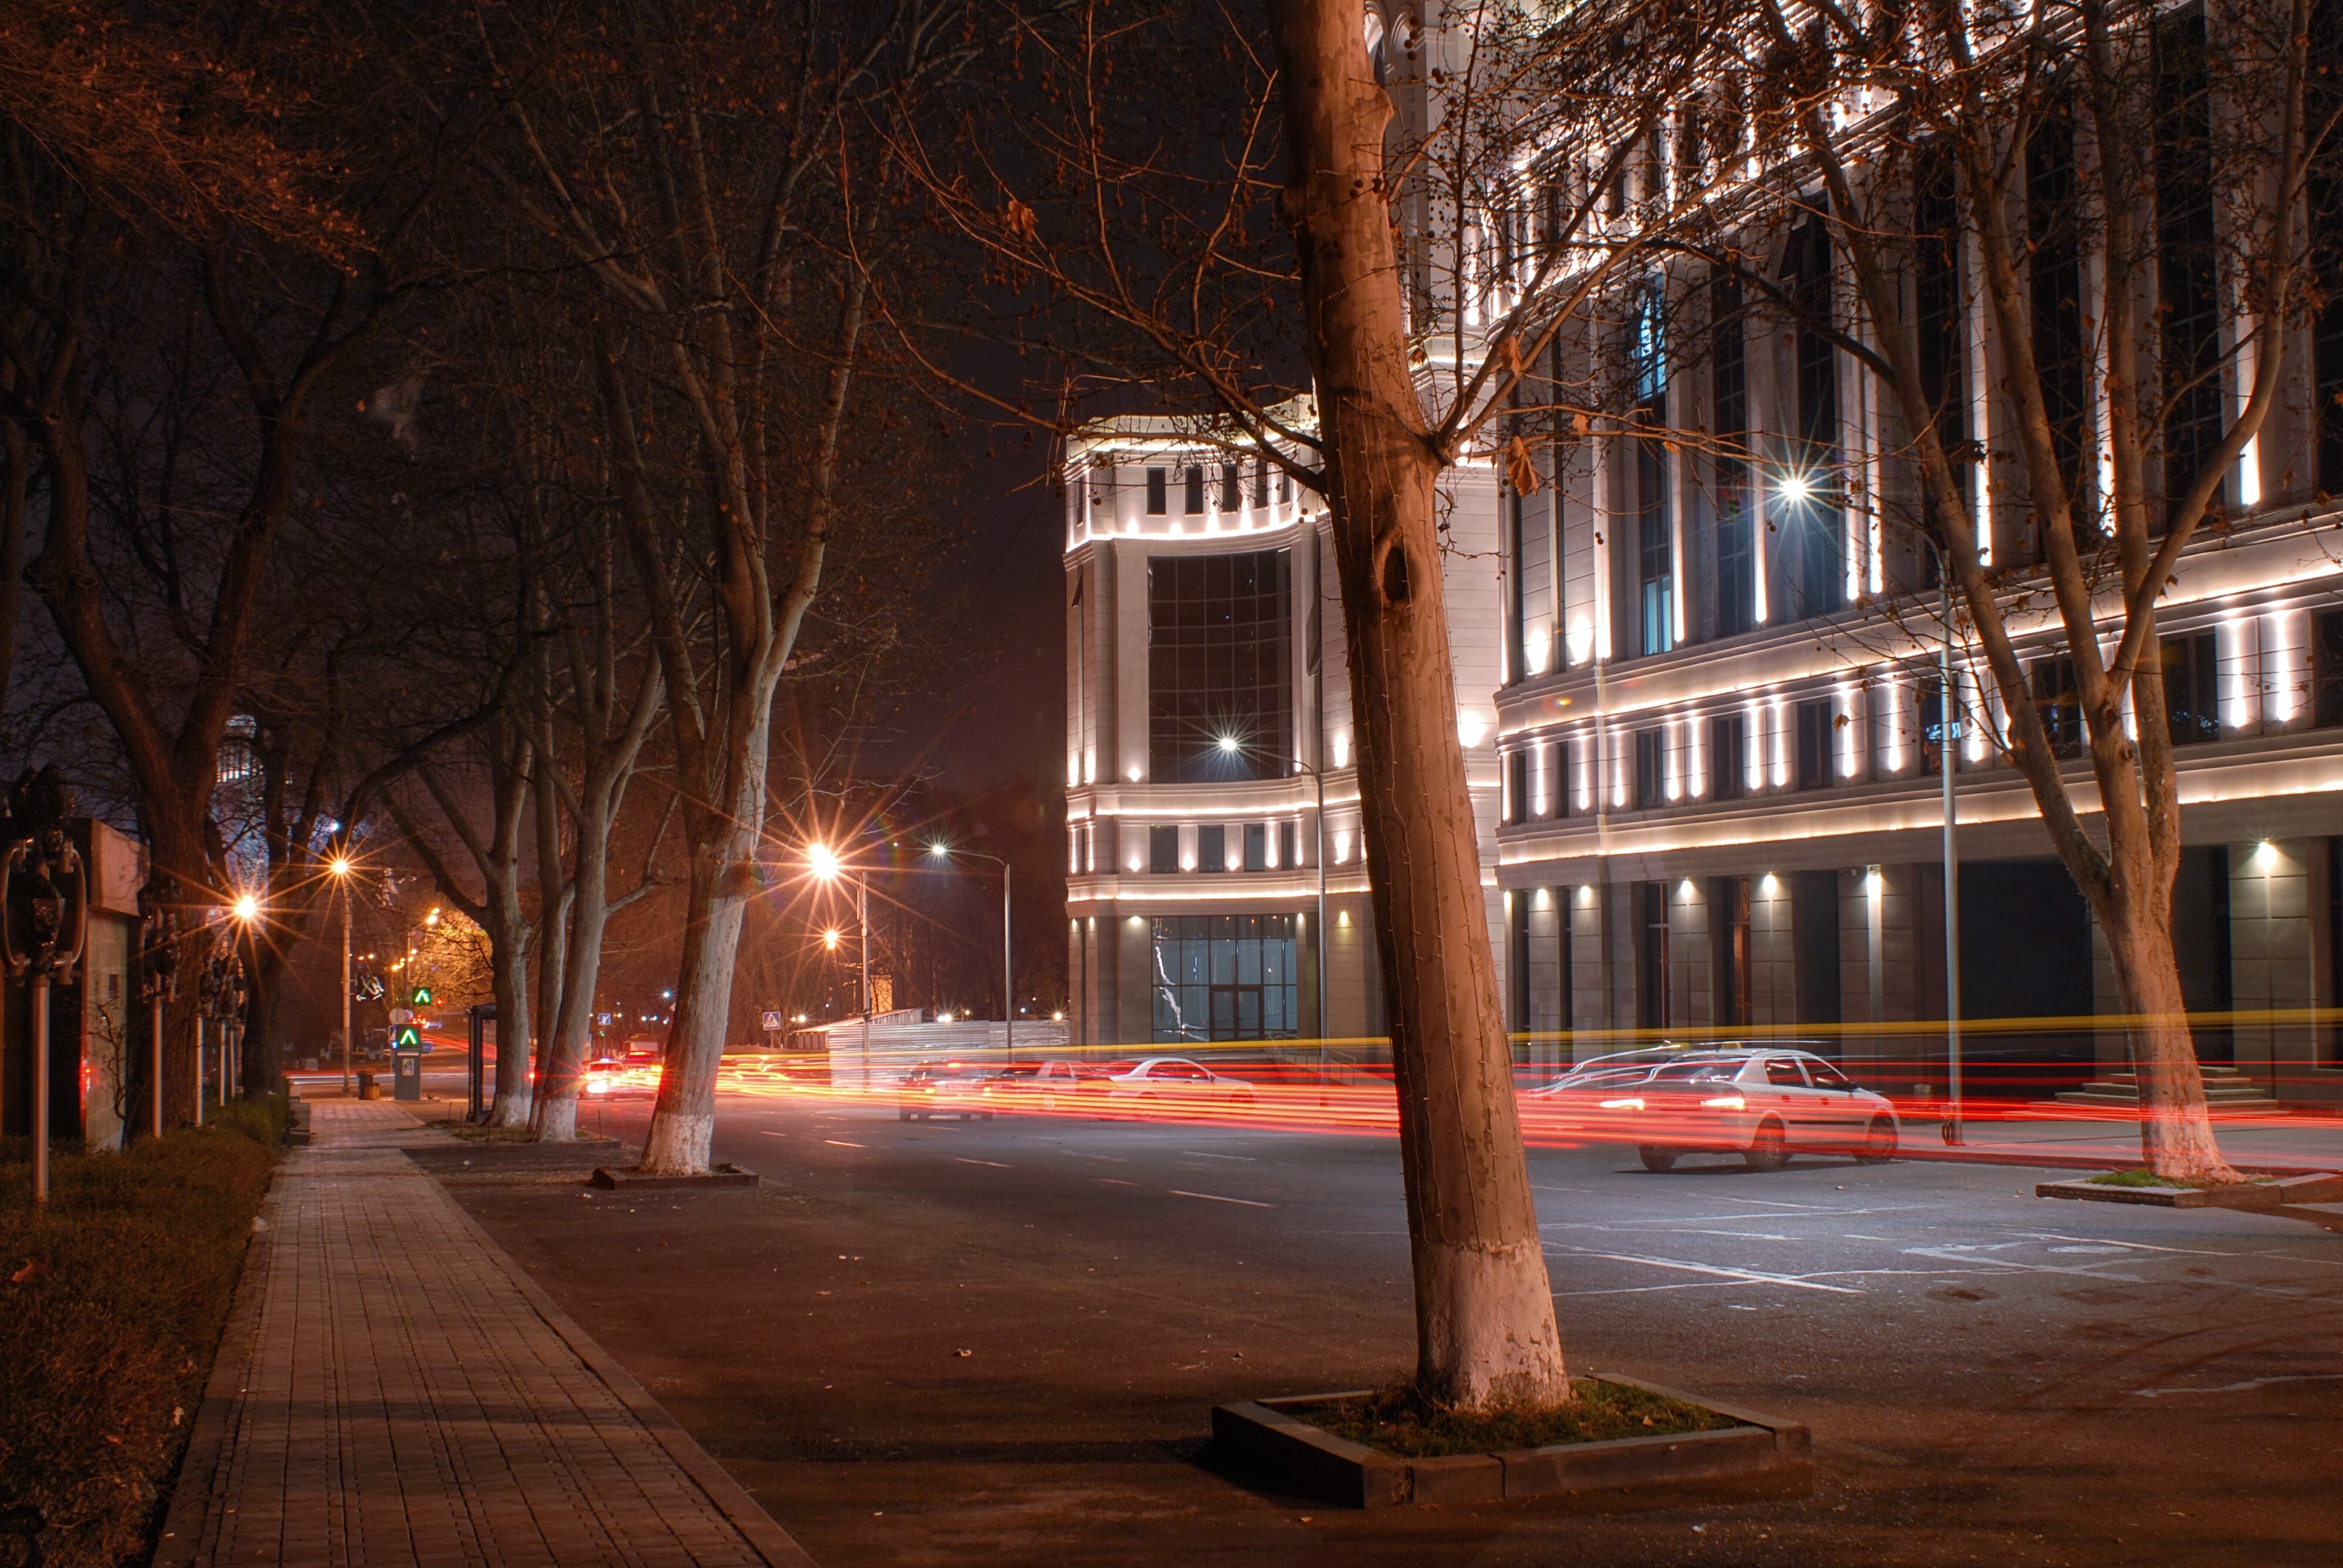
light, road, street, night, city, cityscape, downtown, evening, darkness, lighting, urban area